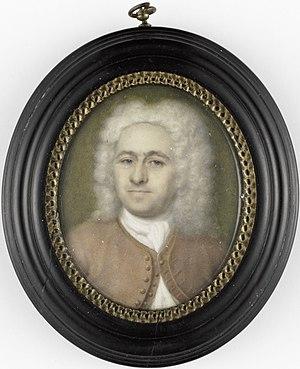
Henriëtta van Pee, née en 1692 à Amsterdam et morte en 1741 à Haarlem, est une peintre du XVIIIᵉ siècle des Provinces-Unies. Elle est connue pour ses portraits et ses copies d'œuvres d'autres peintres, notamment Adriaen van de Velde et Anthony van Dyck.